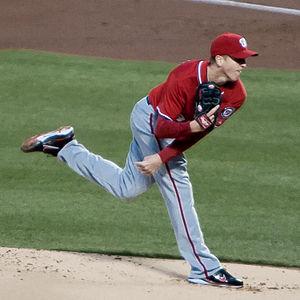
Thomas Stephen Gorzelanny est un lanceur gaucher de la Ligue majeure de baseball.